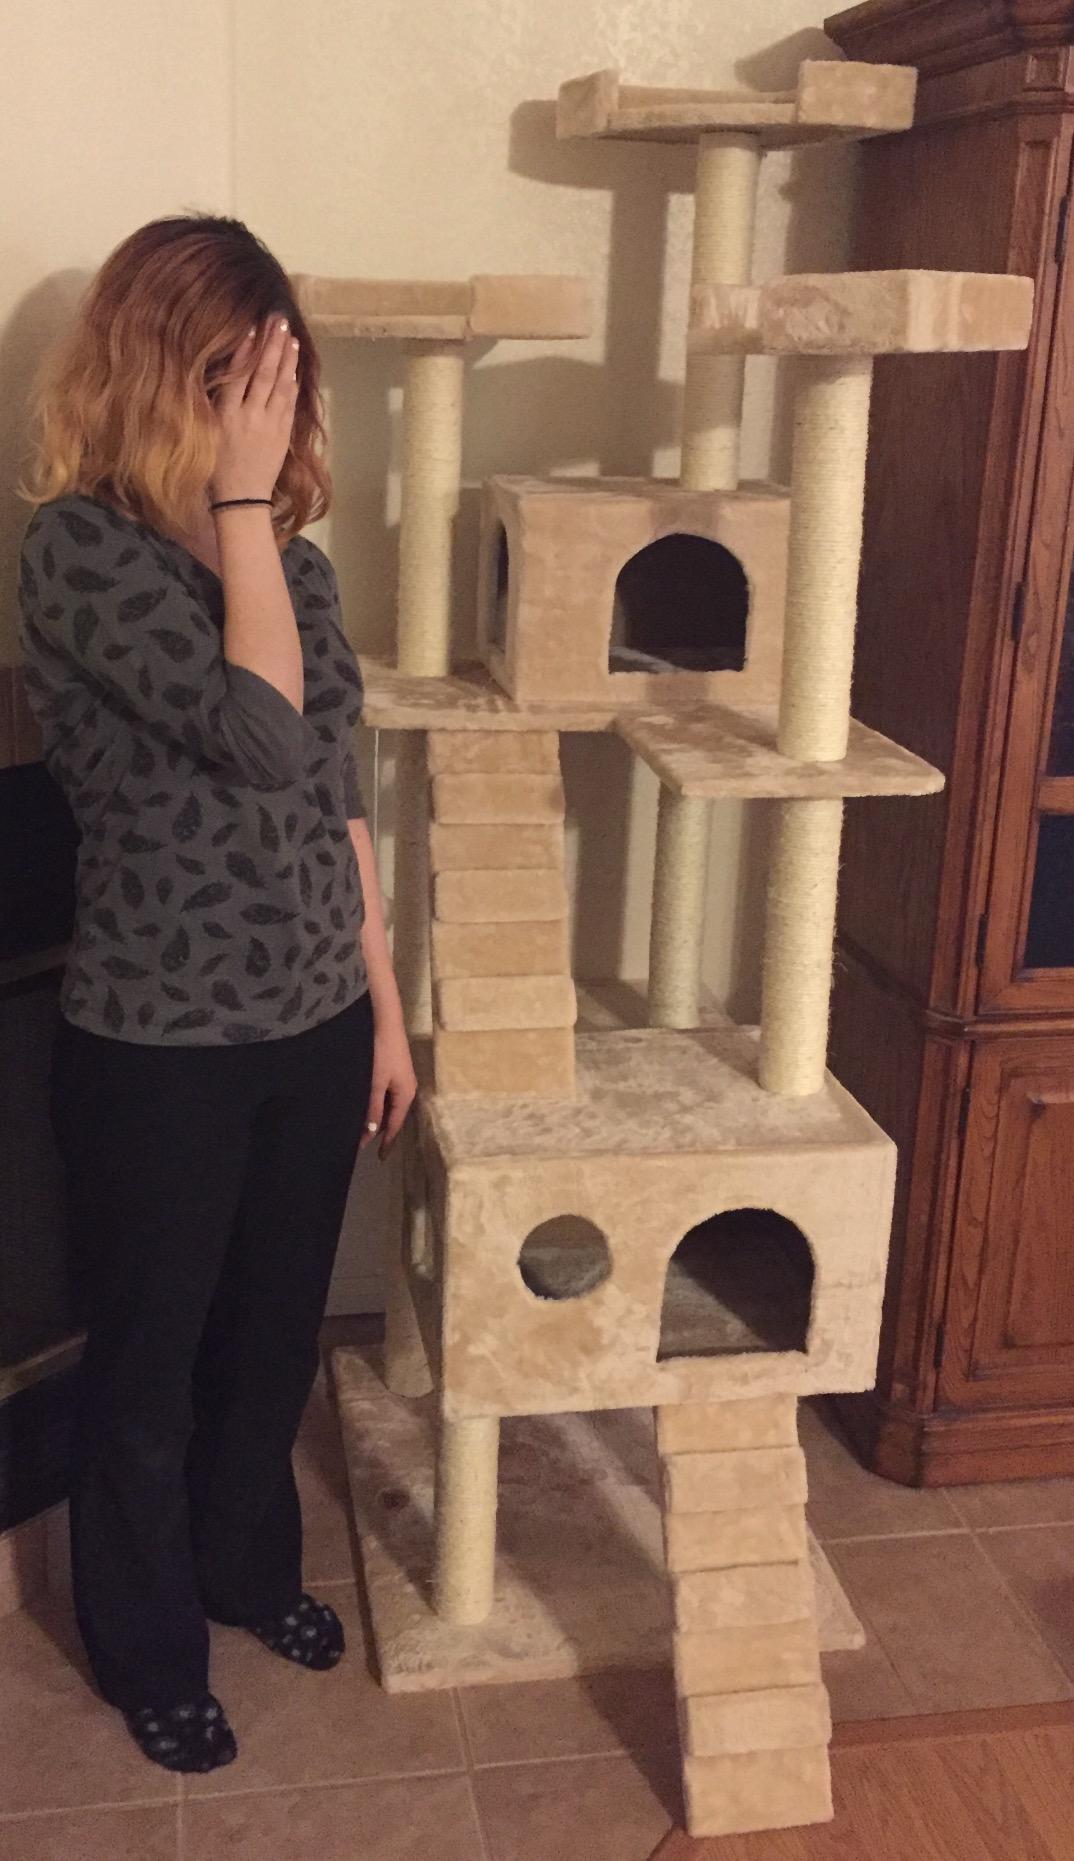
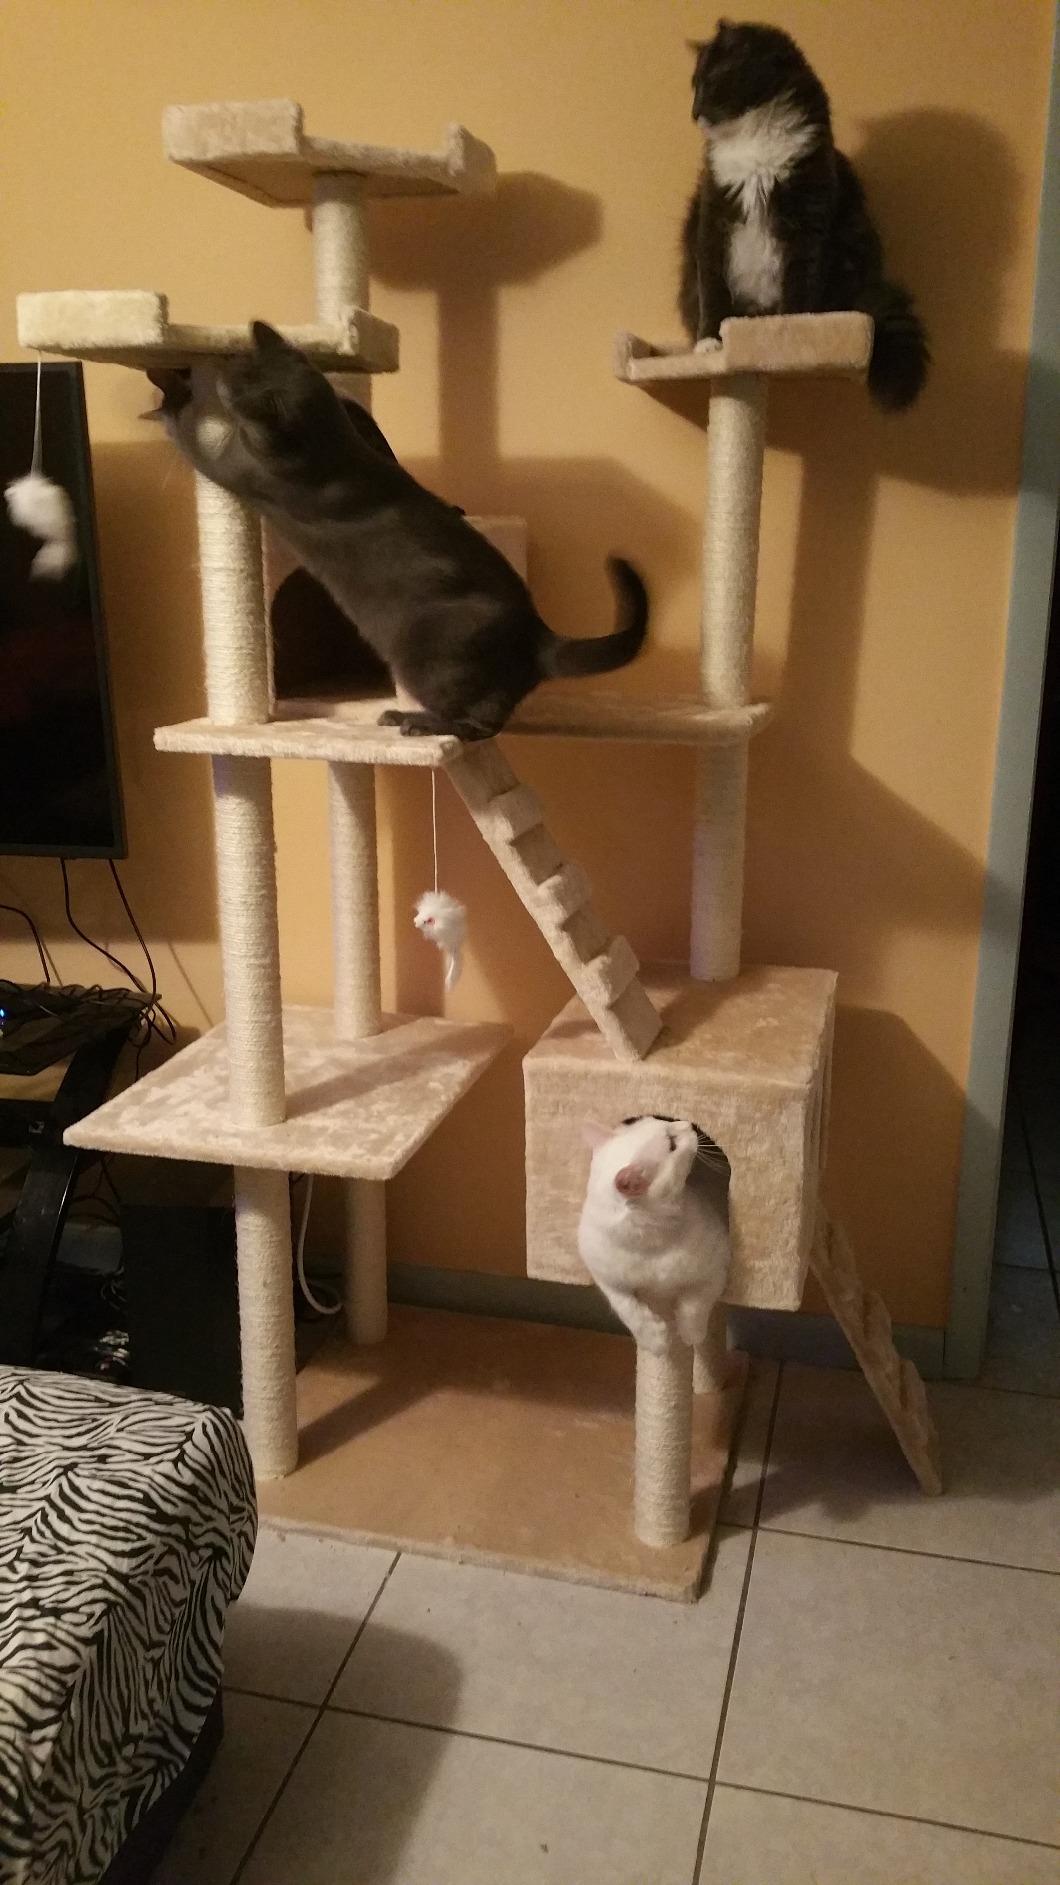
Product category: items_cat tree
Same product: yes